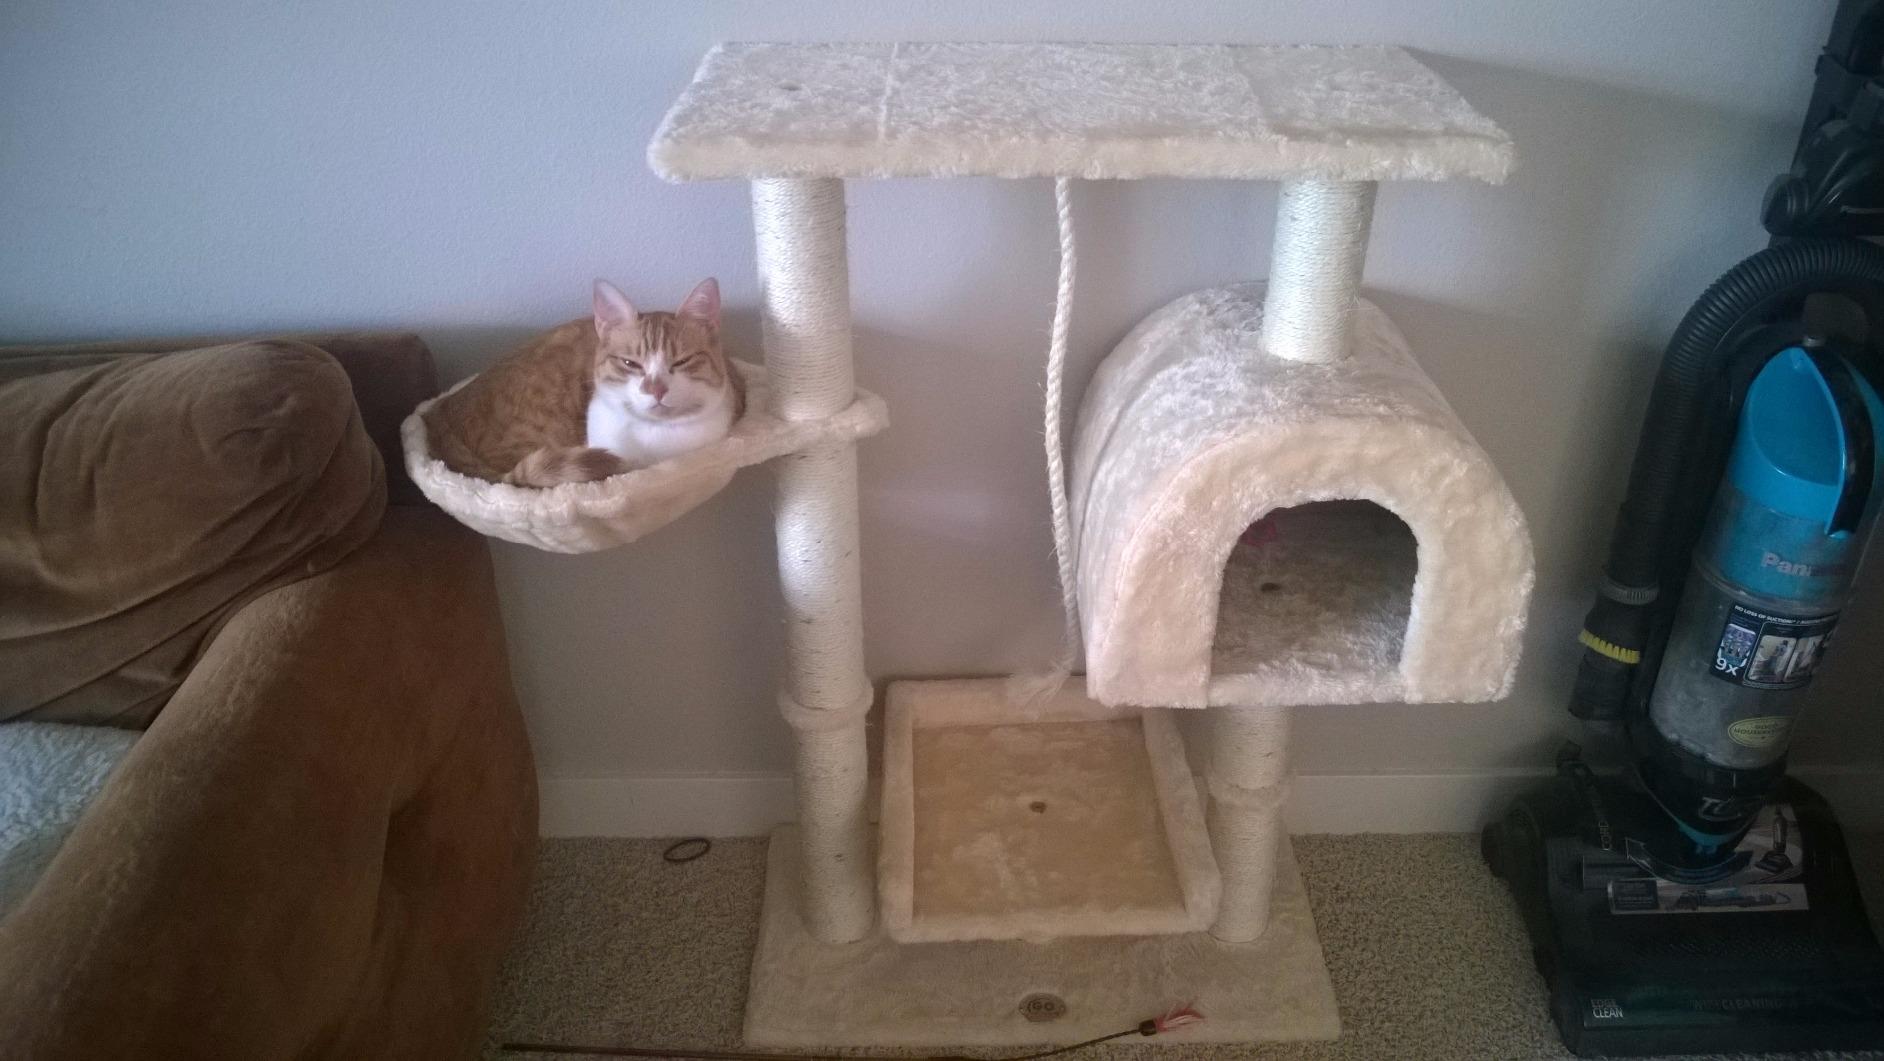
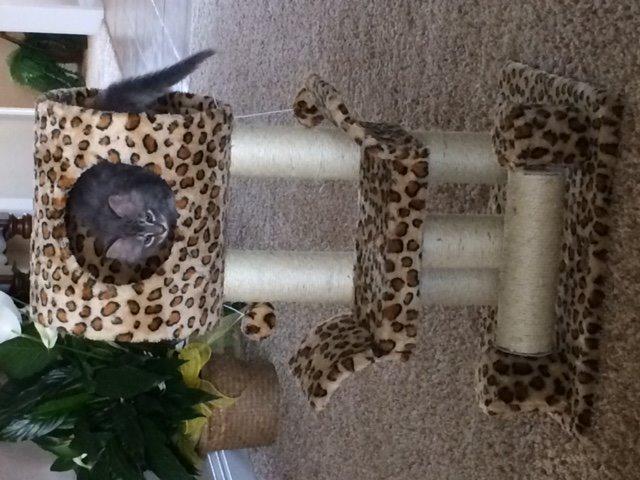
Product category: items_cat tree
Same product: no